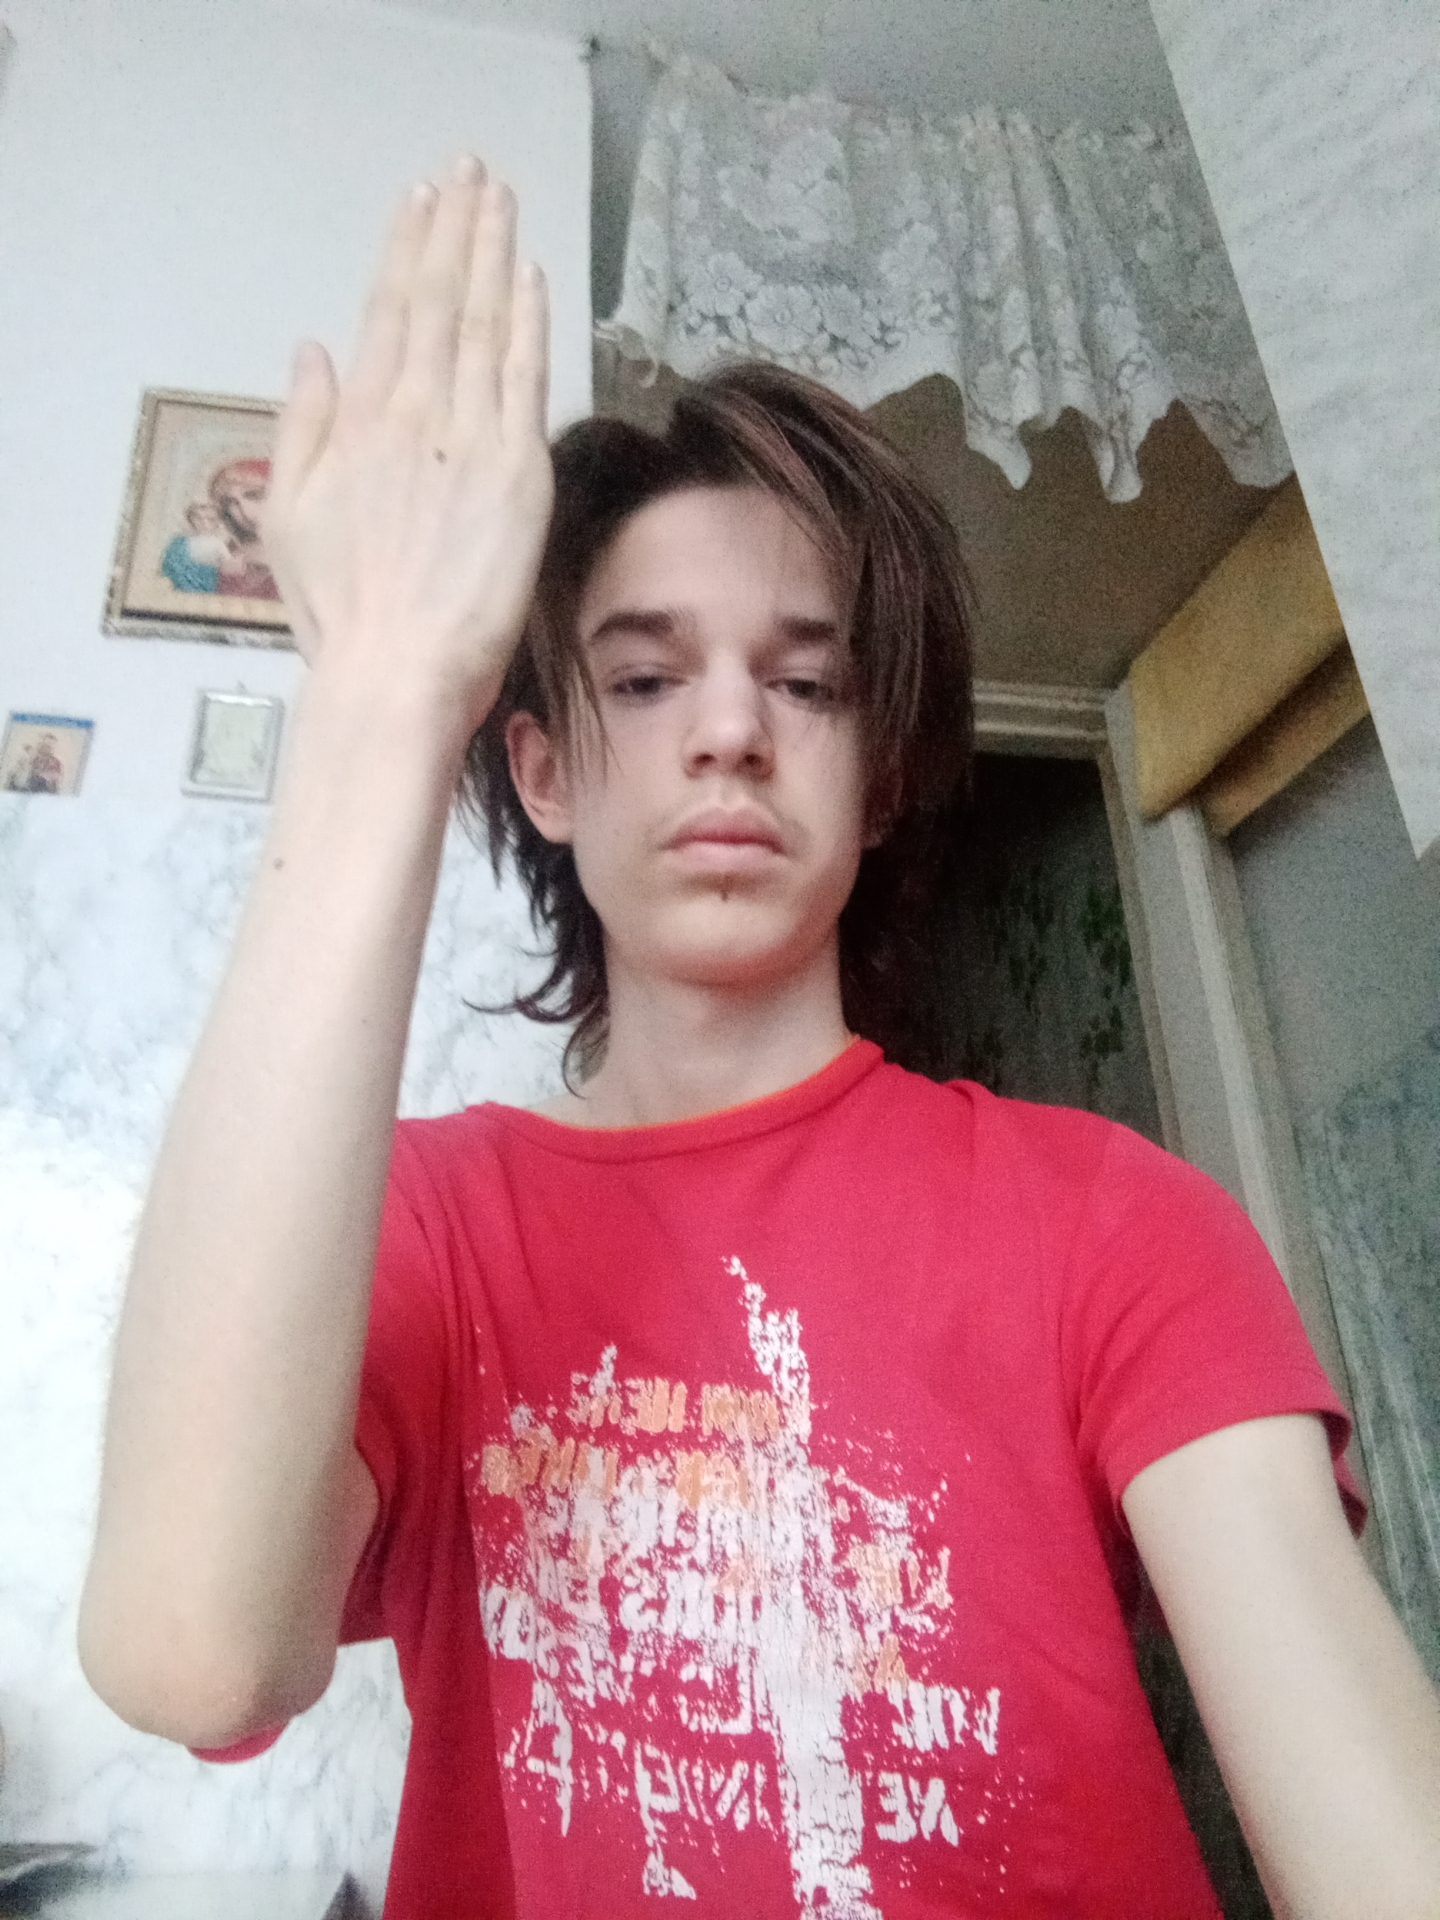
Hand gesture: stop_inverted